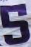
Number: 5